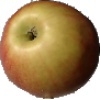
Label: Apple Red 2